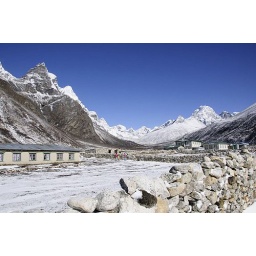
A clear dawn in Pheriche reveals walls of imposing peaks.